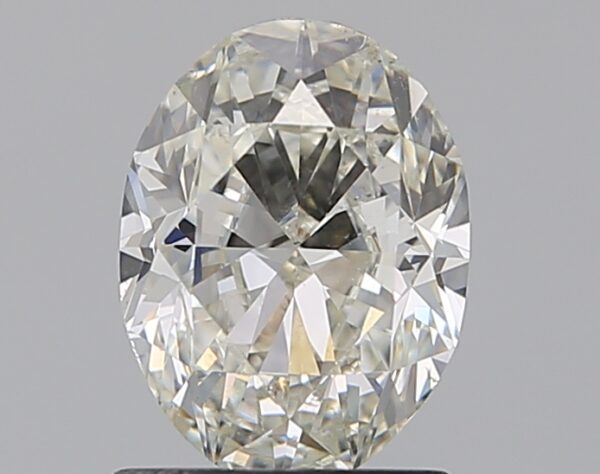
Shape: oval
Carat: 1.2
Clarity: VS2
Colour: J
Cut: GD
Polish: EX
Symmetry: VG
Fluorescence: F
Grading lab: GIA
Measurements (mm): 7.75 x 5.8 x 3.81